Chevrolet Camaro (first generation)

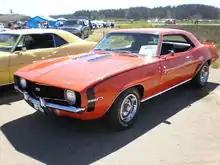
1969 Chevrolet Camaro SS

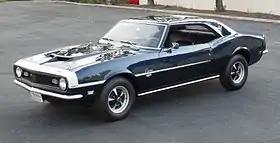
1968 Yenko Camaro

The 1969 Camaro carried over the previous year's drivetrain and major mechanical components, but all-new sheet metal, except the hood, trunk lid, and roof, gave the car a new look. The grille was redesigned with sharper V and deeply inset headlights. New door skins, rear quarter panels, and rear valance panel made the car look lower and wider. This styling would only serve for the 1969 model year.